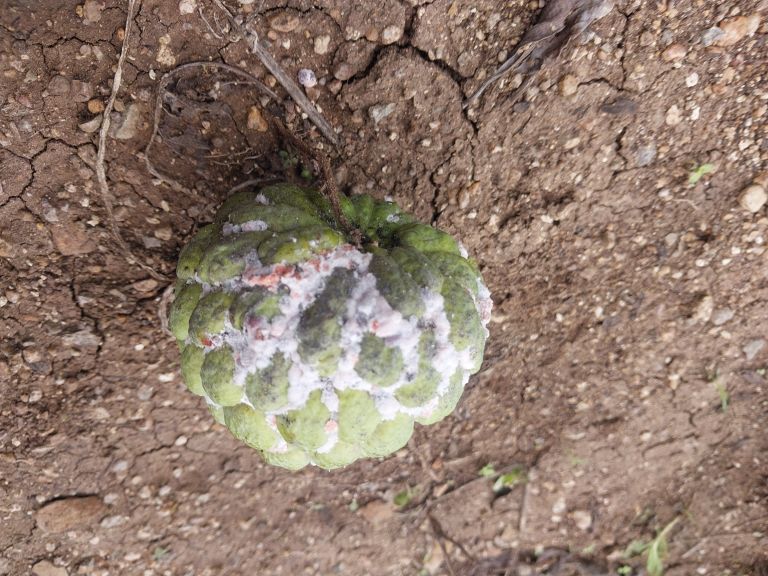
Disease label: Mealy Bug